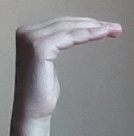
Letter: haa